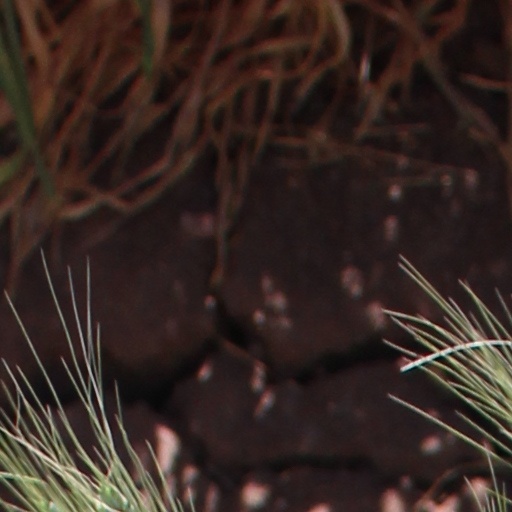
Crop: wheat